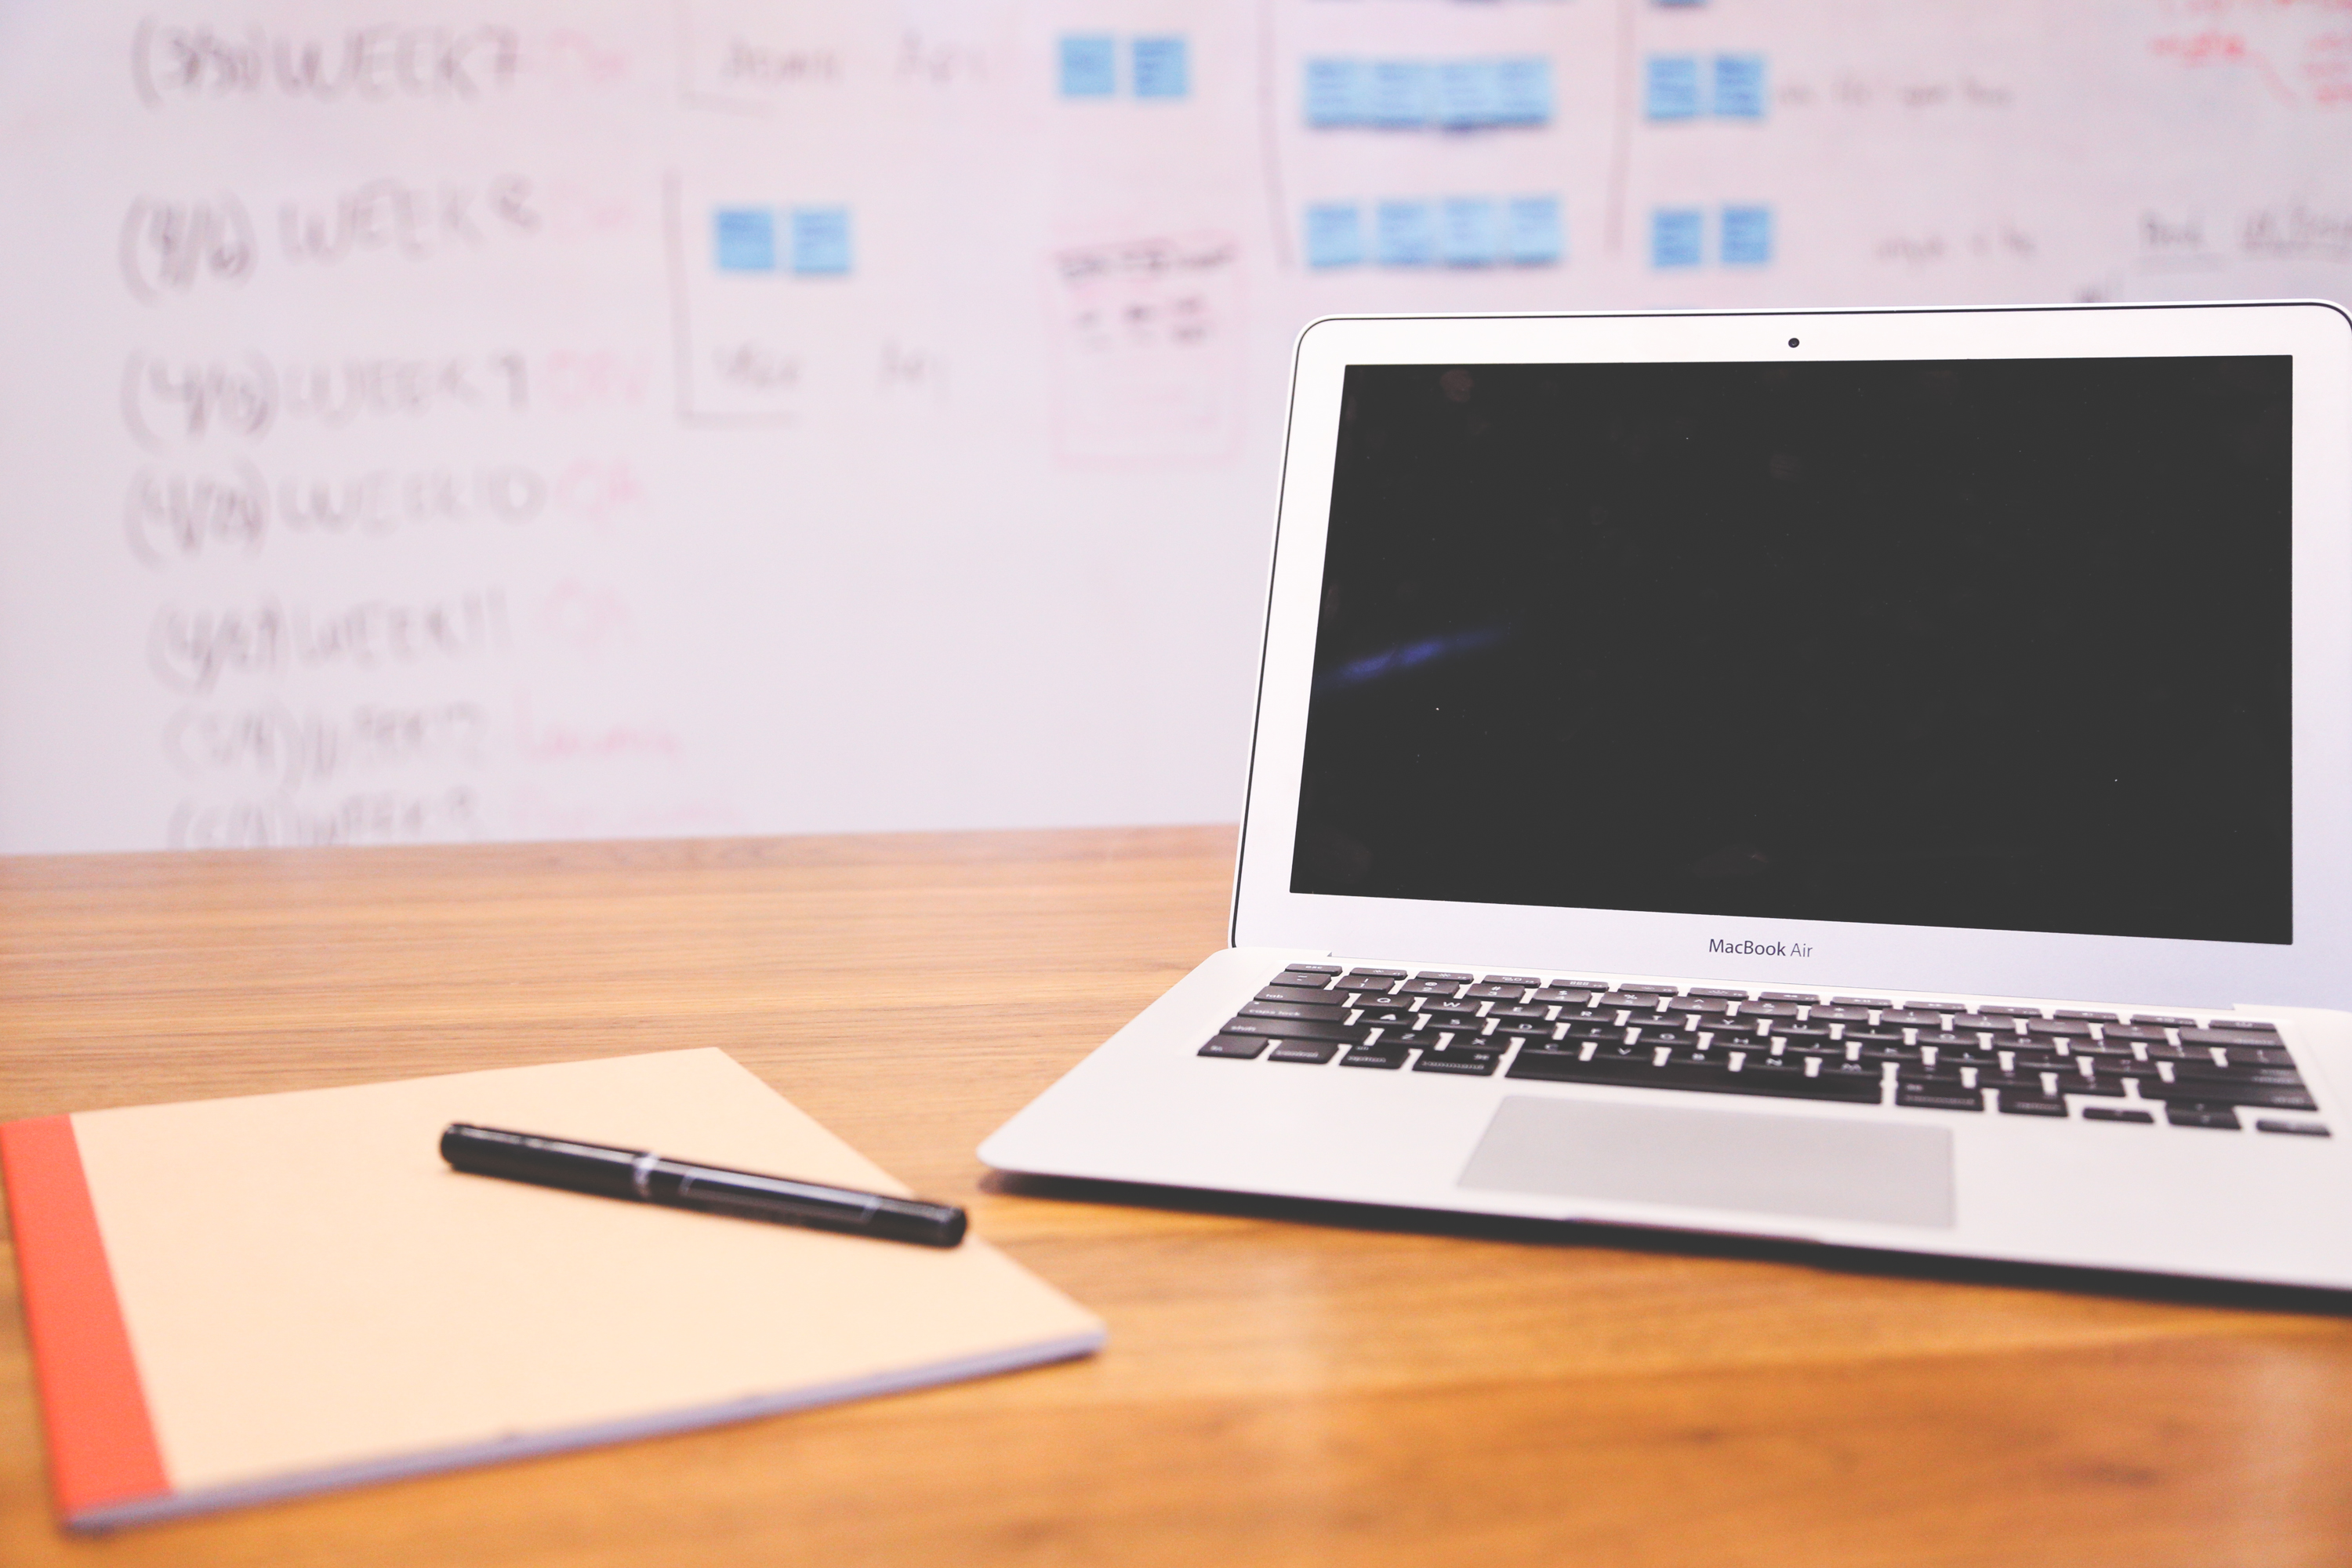
laptop, desk, computer, writing, screen, apple, technology, pen, workspace, brand, macbook air, design, text, learning, document, multimedia, presentation, notes, mockup, personal computer